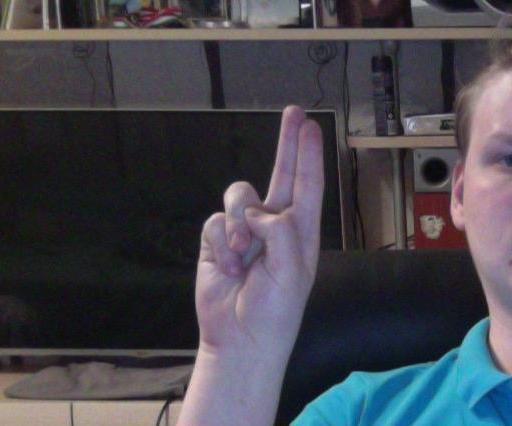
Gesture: two_up